Speed sailing

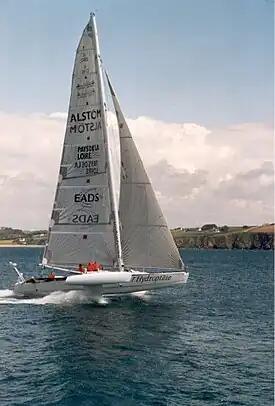
The experimental sailing craft "Hydroptère", uses hydrofoils to reduce friction

The craft used vary from single sailor windsurfers or kitesurfers, to multi-hulls with crews of fifteen people. Many short course record attempts are made with boats based on the classic proa boat layout. Recent developments include hulls that rely on hydrofoils or planing hulls, which allow the hull to lift out of the water, and thereby increases speed by reducing friction. An example of a multihull hydrofoil design is the Hydroptère, designed by Alain Thébault. The design is based on experience from a range of hydrofoil sailcraft that Thébault built in cooperation with the late Eric Tabarly since the 1990s. On 4 September 2009, l’Hydroptère broke the world record, sustaining a speed of 51.36 knots for 500m in 30 knots of wind. On 24 November 2012, Vestas Sailrocket 2 raised the bar to 65.45 knots, a record which still stands.